Scirpophaga incertulas

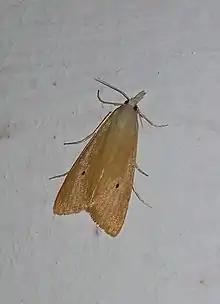
Scirpophaga incertulas, rice yellow stem borer

Scirpophaga incertulas, the yellow stem borer or rice yellow stem borer, is a species of moth of the family Crambidae. It was described by Francis Walker in 1863. It is found in Afghanistan, Nepal, north-eastern India, Sri Lanka, Bangladesh, Myanmar, Vietnam, Thailand, Malaysia, Singapore, Sumatra, Java, Borneo, Sumba, Sulawesi, the Philippines, Taiwan, China and Japan.